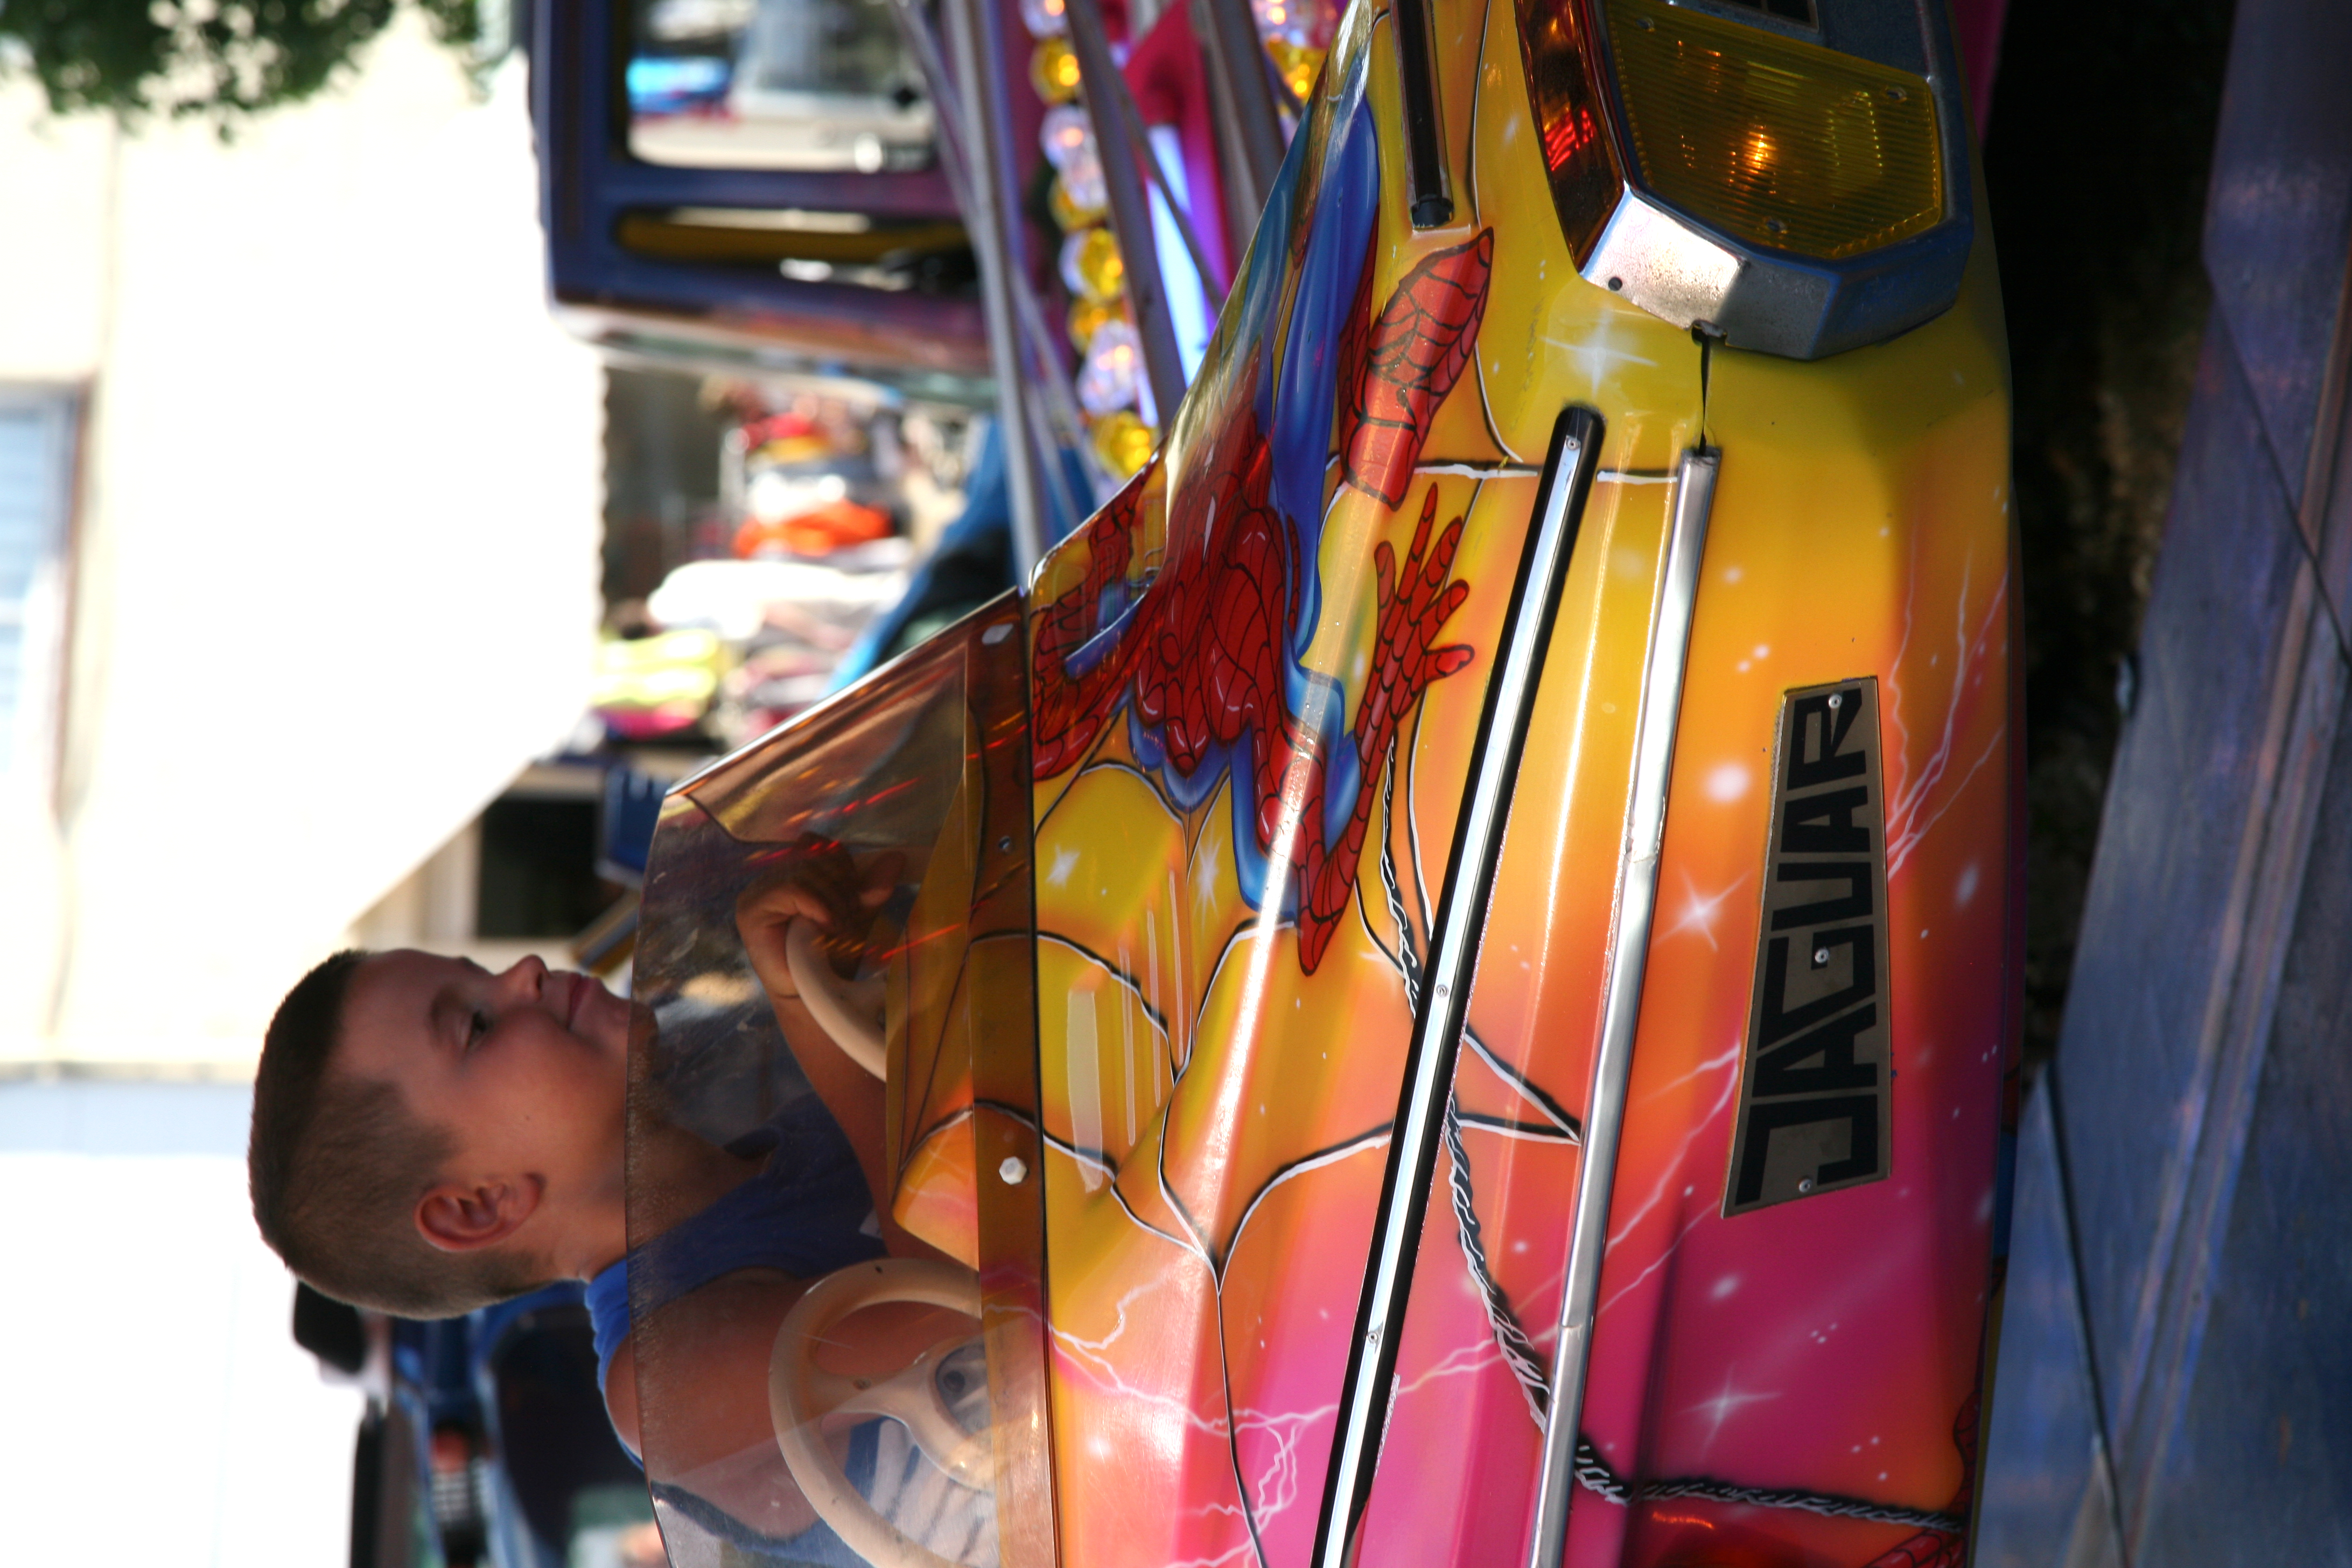
car, france, vehicle, child, carousel, sports car, supercar, 5d, channel, enfants, frankreich, enfance, carrusel, pasdecalais, cotedopale, stellaplage, manche, cucq, seasideresort, seebad, karussell, chilhood, dukass, stationbaln aire, auto show, automobile make